Imus Braderhood

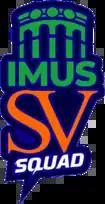
Logo of the Imus SV Squad used in 2023.

The team began play in 2018 as one of the ten founding teams of the Maharlika Pilipinas Basketball League. The team lost a tiebreaker to the Bataan Defenders that would have given it the final playoff spot. In the 2018–19 season, Imus would make its first playoff appearance, but lost to the Batangas City Athletics in the First Round. In the 2019–20 season, the team ended the season with a record of 6-24, the second-worst in the league.